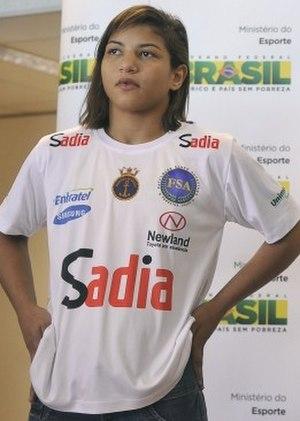
Sarah Gabrielle Cabral de Menezes, née le 26 mars 1990 à Teresina, est une judokate brésilienne en activité évoluant dans la catégorie des moins de 48 kg, poids super-légers. Elle est championne olympique à Londres en 2012. Elle détient trois médailles de bronze aux championnats du monde et neuf médailles dans des compétitions continentales dont quatre titres en championnats panaméricains.